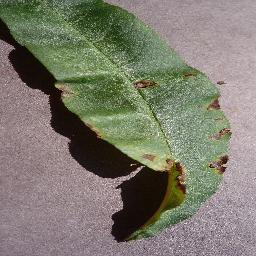
Label: Peach___Bacterial_spot